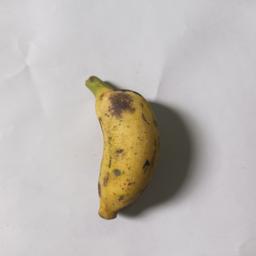
Banana variety: Bangla Kola